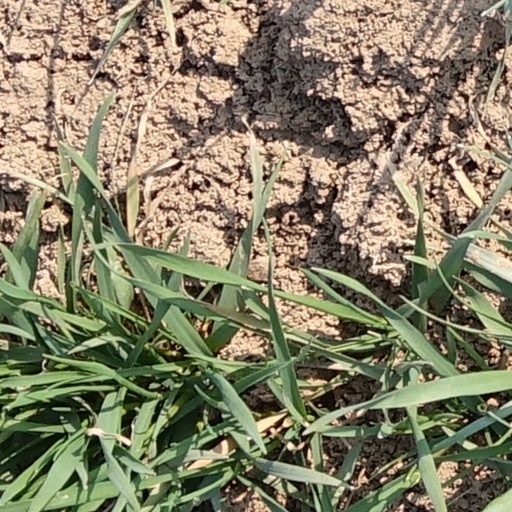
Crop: wheat